Imperator totius Hispaniae

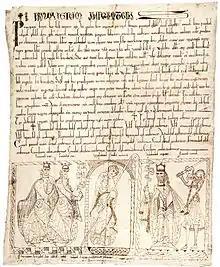
A "Privilegium Imperatoris" (Imperial Privilege), as it reads at the top, issued by the Emperor Alfonso VII of León and Castile granting land to a certain Abbot William (bottom, centre) for the foundation of a Benedictine monastery. Behind Alfonso (right) is his majordomo, Count Ponce Giraldo de Cabrera, bearing a sword and shield. At bottom left are Alfonso's sons Sancho and Fernando.

The analogous feminine title, "empress" (Latin "imperatrix"), was less frequently used for the consorts of the emperors. Only one reigning queen, Urraca, had occasion to use it, but did so sparingly.